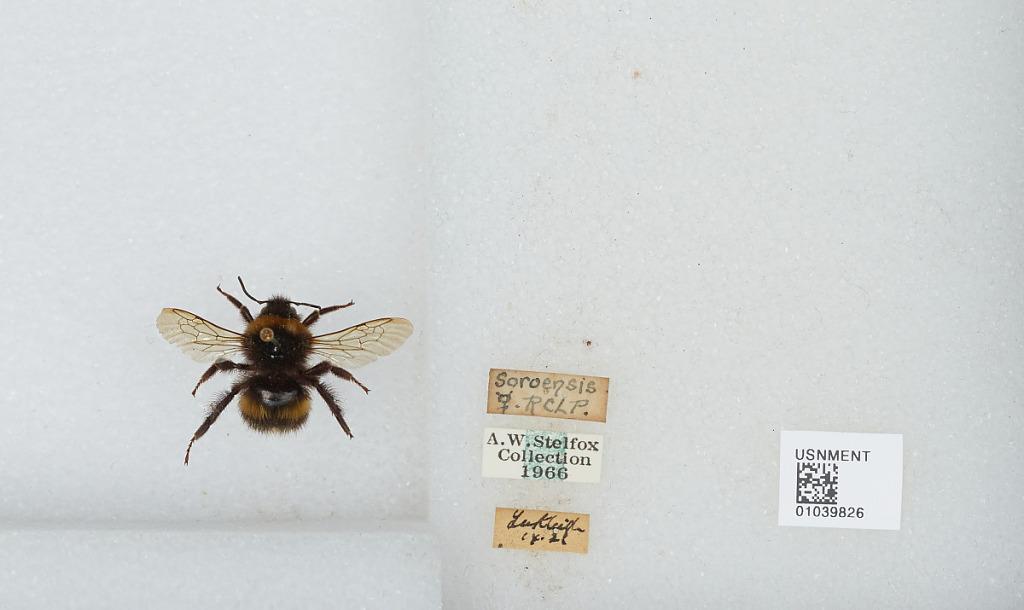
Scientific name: Bombus (Kallobombus) soroeensis (Fabricius)
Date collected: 1920-10-1
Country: United Kingdom
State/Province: England
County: Devon
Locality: Lustleigh
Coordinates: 50.6178, -3.72022